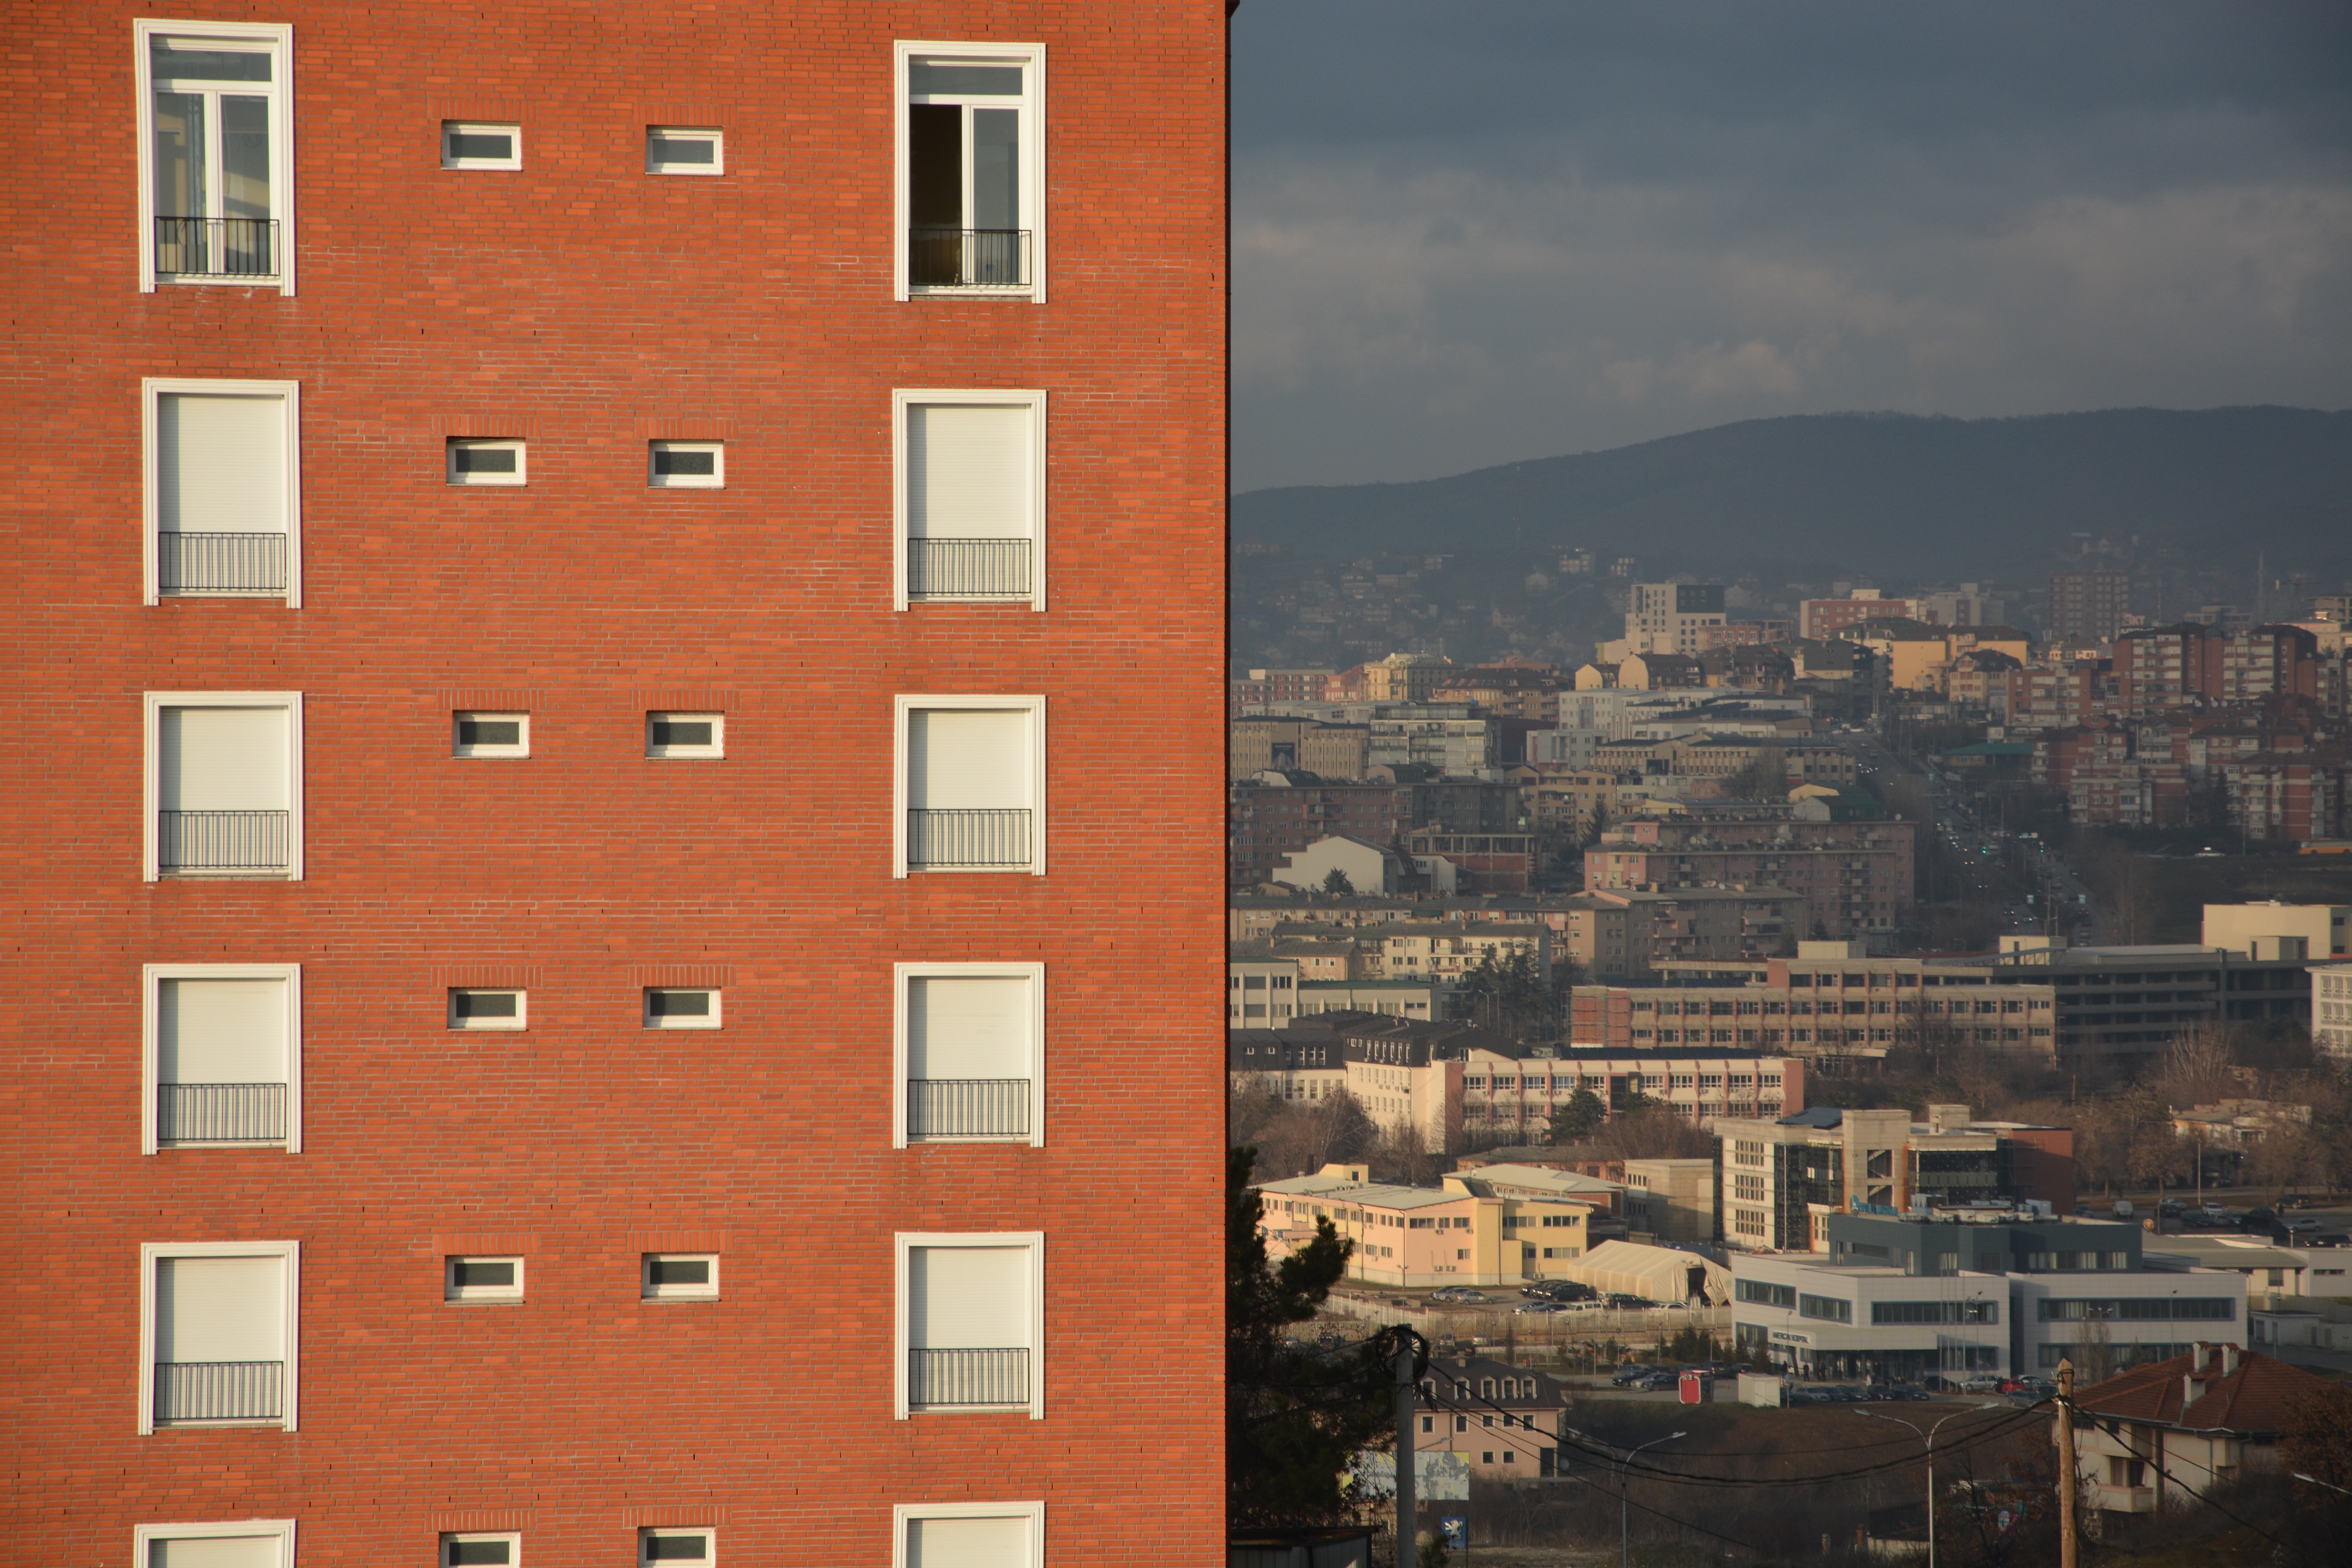
sky, urban area, architecture, building, landmark, human settlement, neighbourhood, town, residential area, city, wall, apartment, metropolitan area, roof, house, tower block, brick, facade, window, cloud, real estate, home, room, tower, suburb, photography, metropolis, landscape, condominium, mixed use, urban design